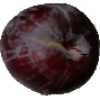
Label: Plum 1